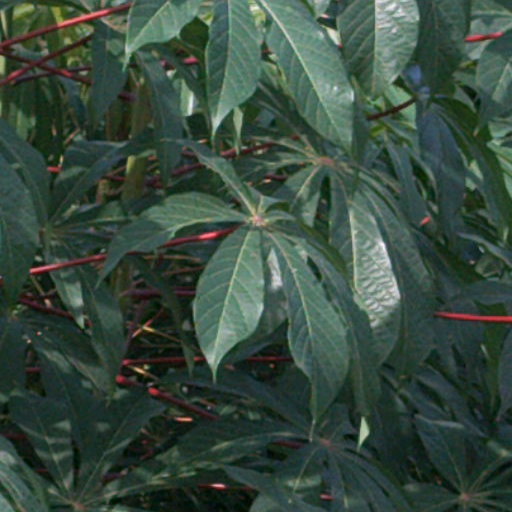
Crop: cassava